Havens–Page House

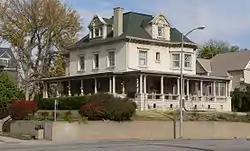
View from 39th and Dodge, looking northeast

The Havens–Page House, also known as the T. C. Havens House, is a historic house built between 1900 and 1924 at 101 North 39th Street in the Gold Coast Historic District of Omaha, Nebraska. Listed on the National Register of Historic Places in 1982, this home is remarkable for its classical Georgian Revival architecture.